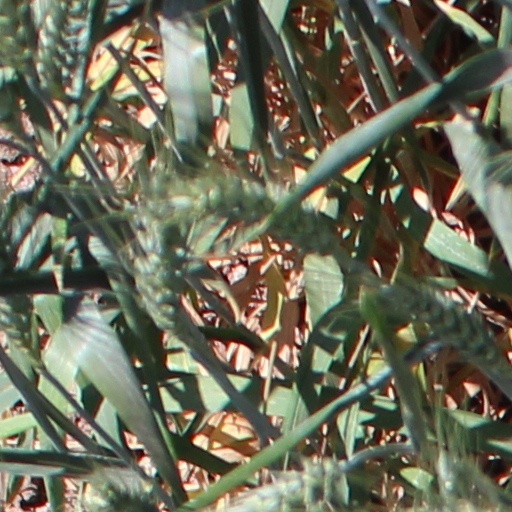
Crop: wheat